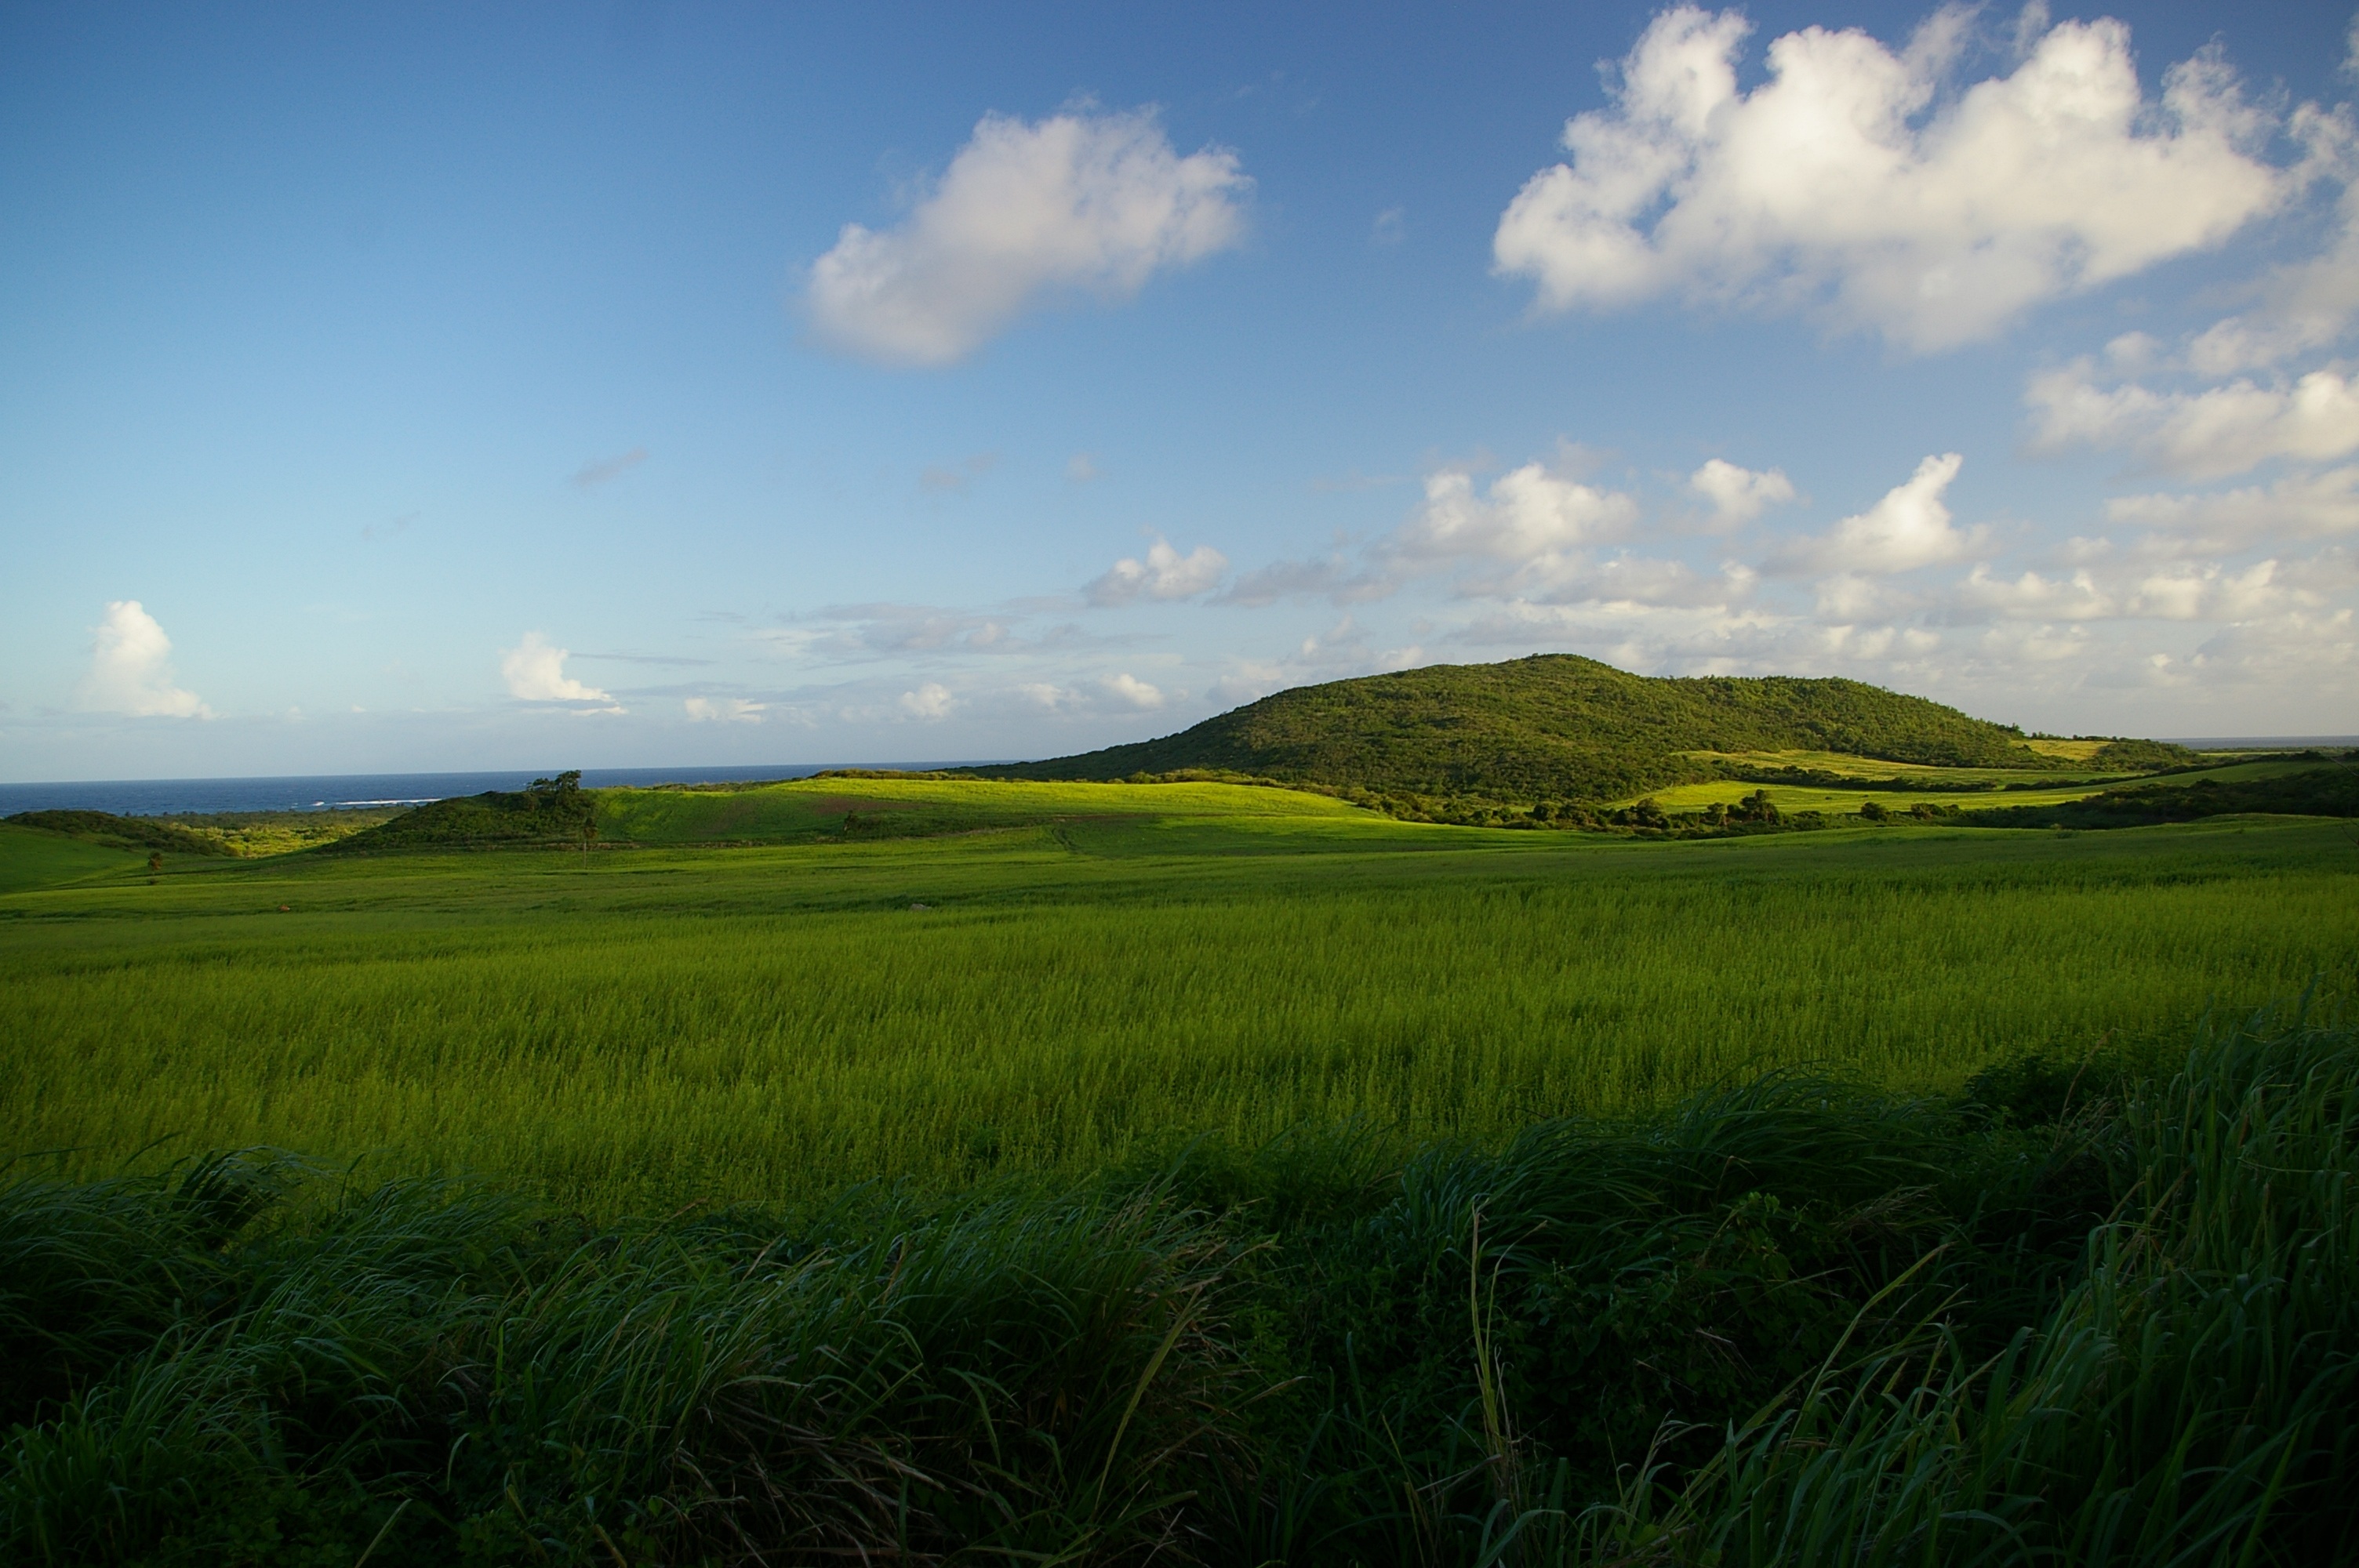
landscape, tree, nature, grass, horizon, mountain, cloud, sky, field, meadow, prairie, sunlight, morning, hill, summer, green, pasture, blue, agriculture, plain, blue sky, clouds, grassland, plateau, habitat, ecosystem, rural area, paddy field, natural environment, geographical feature, grass family, mountainous landforms